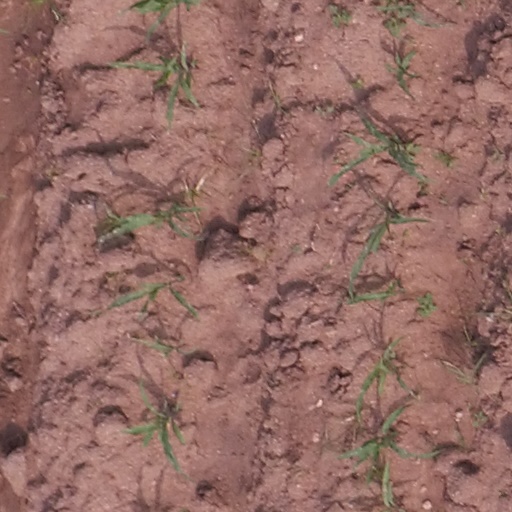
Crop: maize; corn